Morganucodon

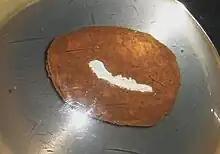
Lower jaw of "M. watsoni", Natural History Museum, London

In the summer of 1947, fieldwork was done at Duchy Quarry in Glamorgan in southern Wales. Grey conglomerate that formed fissure fill deposits within karstic voids in Carboniferous limestone was extracted. In 1949, Walter Georg Kühne noted the lower cheek tooth of a primitive mammal while examining samples of the rock. He named it "Morganucodon watsoni," with the genus name being derived from Morganuc, which Kühne stated was the name of South Glamorgan in the Domesday Book, with the species name being in honour of D. M. S. Watson. Additional remains of "M. watsoni" were described by Kühne in 1958. Also in 1958, Kenneth Kermack and Frances Mussett described additional remains from Pant Quarry, about a mile from Duchy Quarry, that had been collected in 1956. In August 1948, an expedition to Lufeng in Yunnan, China yielded a skull. It was shortly sent to Beijing (then Peking) and then eventually sent out of China, and deposited with Kenneth Kermack at University College London in 1960. The specimen was preliminarily described in 1963 by Harold W. Rigney, who noted the similarity to "Morganucodon" from Britain, and considered it cogeneric, naming the new species "Morganucodon oehleri" in honor of the reverend Edgar T. Oehler, who had originally collected the specimen. In 1978 C. C. Young described "Eozostrodon heikuopengensis" from the Hei Koa Peng locality near Lufeng, based on an associated skull and dentary, as well as a right maxilla and associated dentary. A revision by William A. Clemens in 1979 assigned this species to "Morganucodon," based on its close similarity to the two previously named species. In 1980 Clemens named the species "Morganucodon peyeri", from isolated teeth found in Late Triassic (Rhaetian) deposits near Hallau, Switzerland, with the species being named after paleontologist Bernhard Peyer. In 1981, Kermack, Mussett and Rigney published an extensive monograph on the skull of "Morganucodon". In 2016 Percy Butler and Denise Sigogneau-Russell named the species "Morganucodon tardus" from an upper right molar (M34984) collected from the Watton Cliff locality near Eype in Dorset, England, dating to the late Bathonian stage of the Middle Jurassic. The species being named after the Latin "tardus", late, in reference to it being the youngest member of the genus.